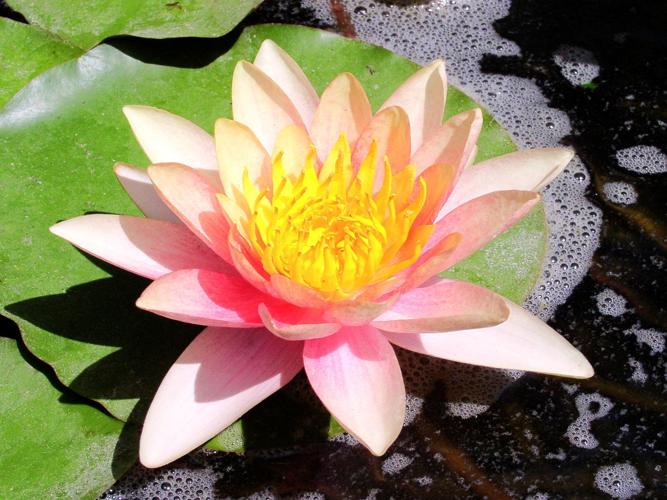
Label: water lily